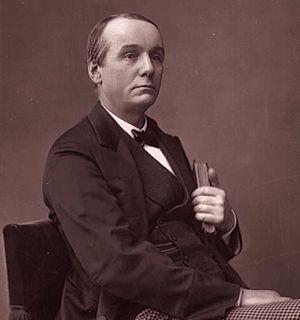
William Edward Baxter est un homme d'affaires écossais, homme politique libéral et écrivain de voyage.
Le Secrétaire financier du Trésor est un poste ministériel subalterne au Trésor britannique. Il s'agit du cinquième rôle ministériel le plus important au sein du Trésor après le premier lord du Trésor, le chancelier de l'Échiquier, le secrétaire en chef du Trésor et le Paymaster General.